Marek Harloff

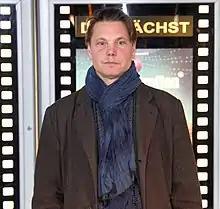

Marek Harloff (born 22 April 1971) is a German actor. He appeared in more than seventy films since 1984.